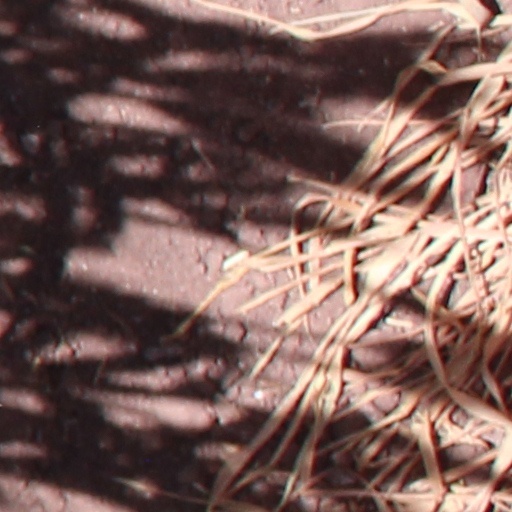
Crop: wheat